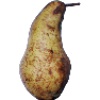
Label: pear_abate